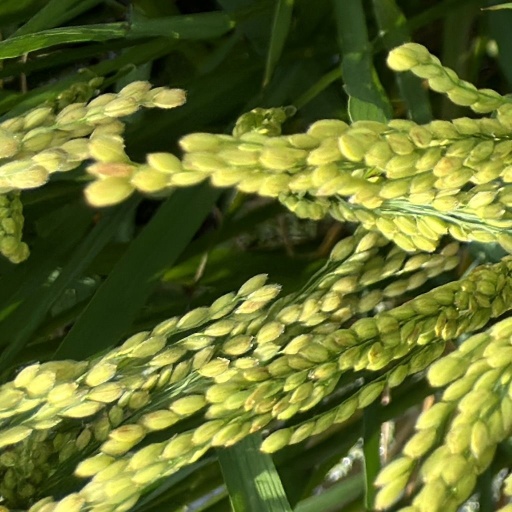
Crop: rice